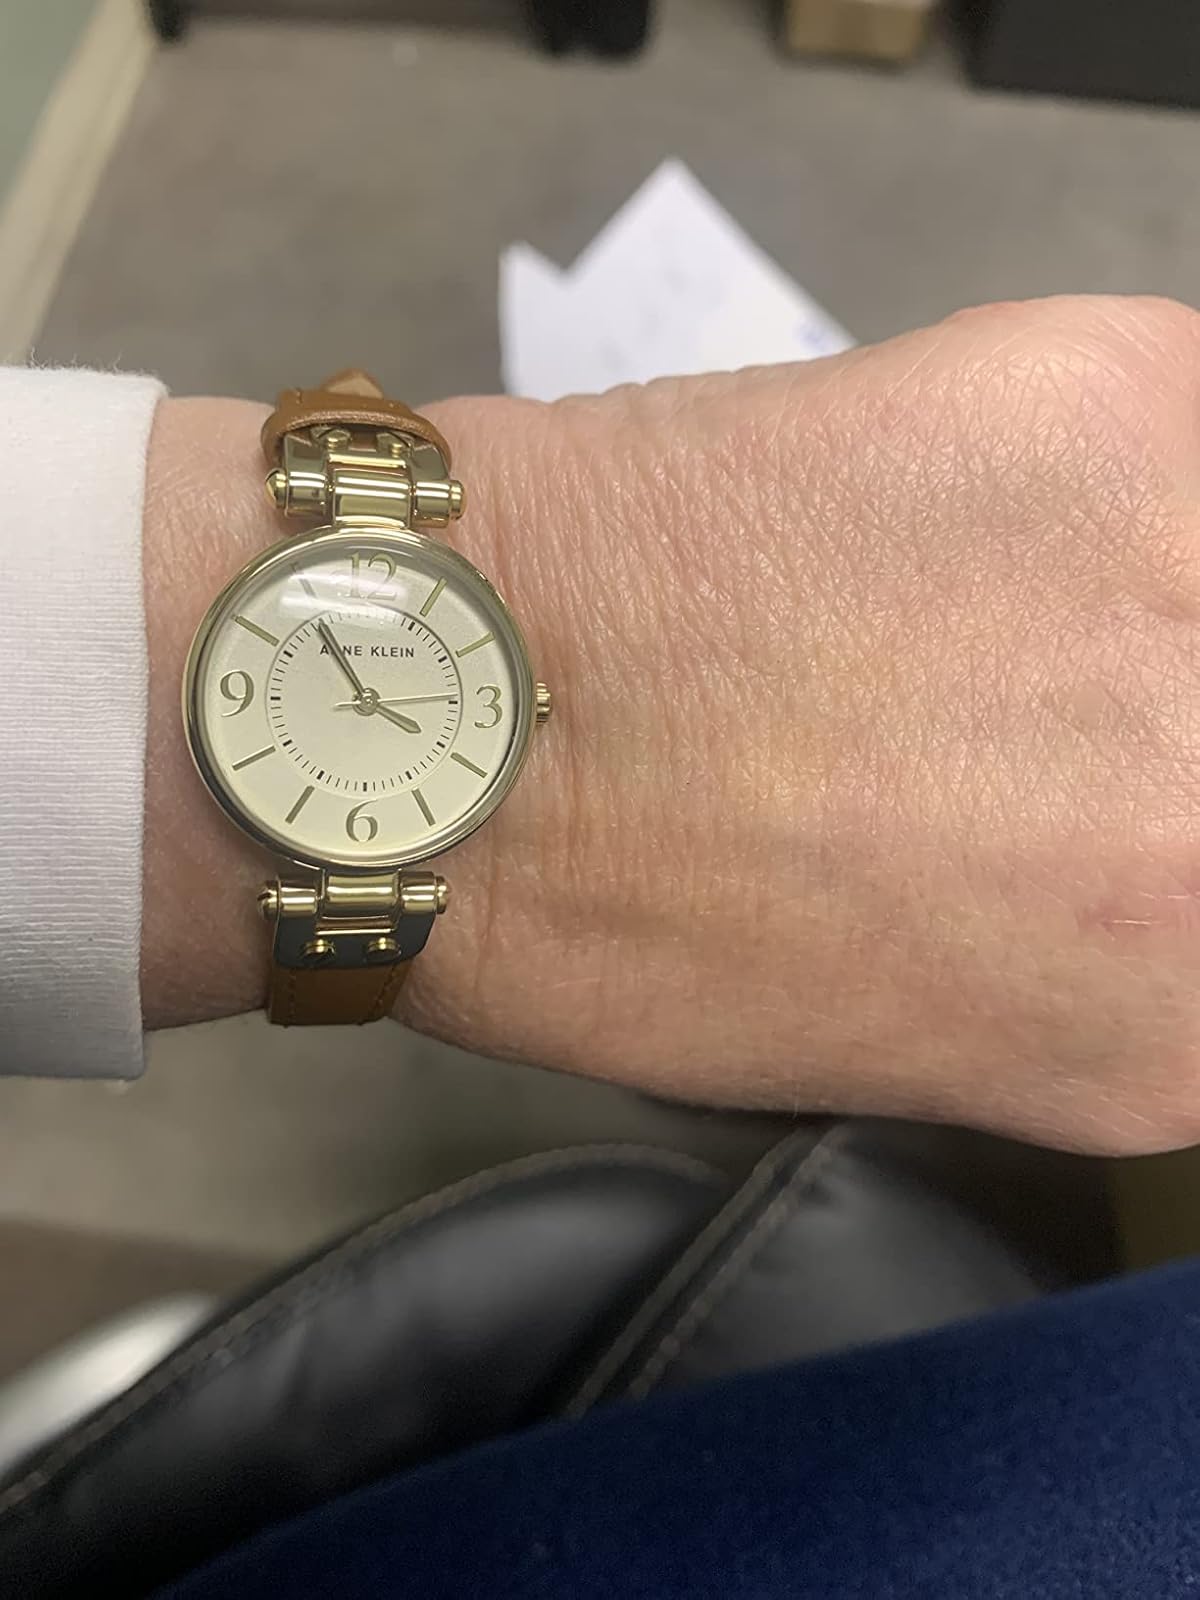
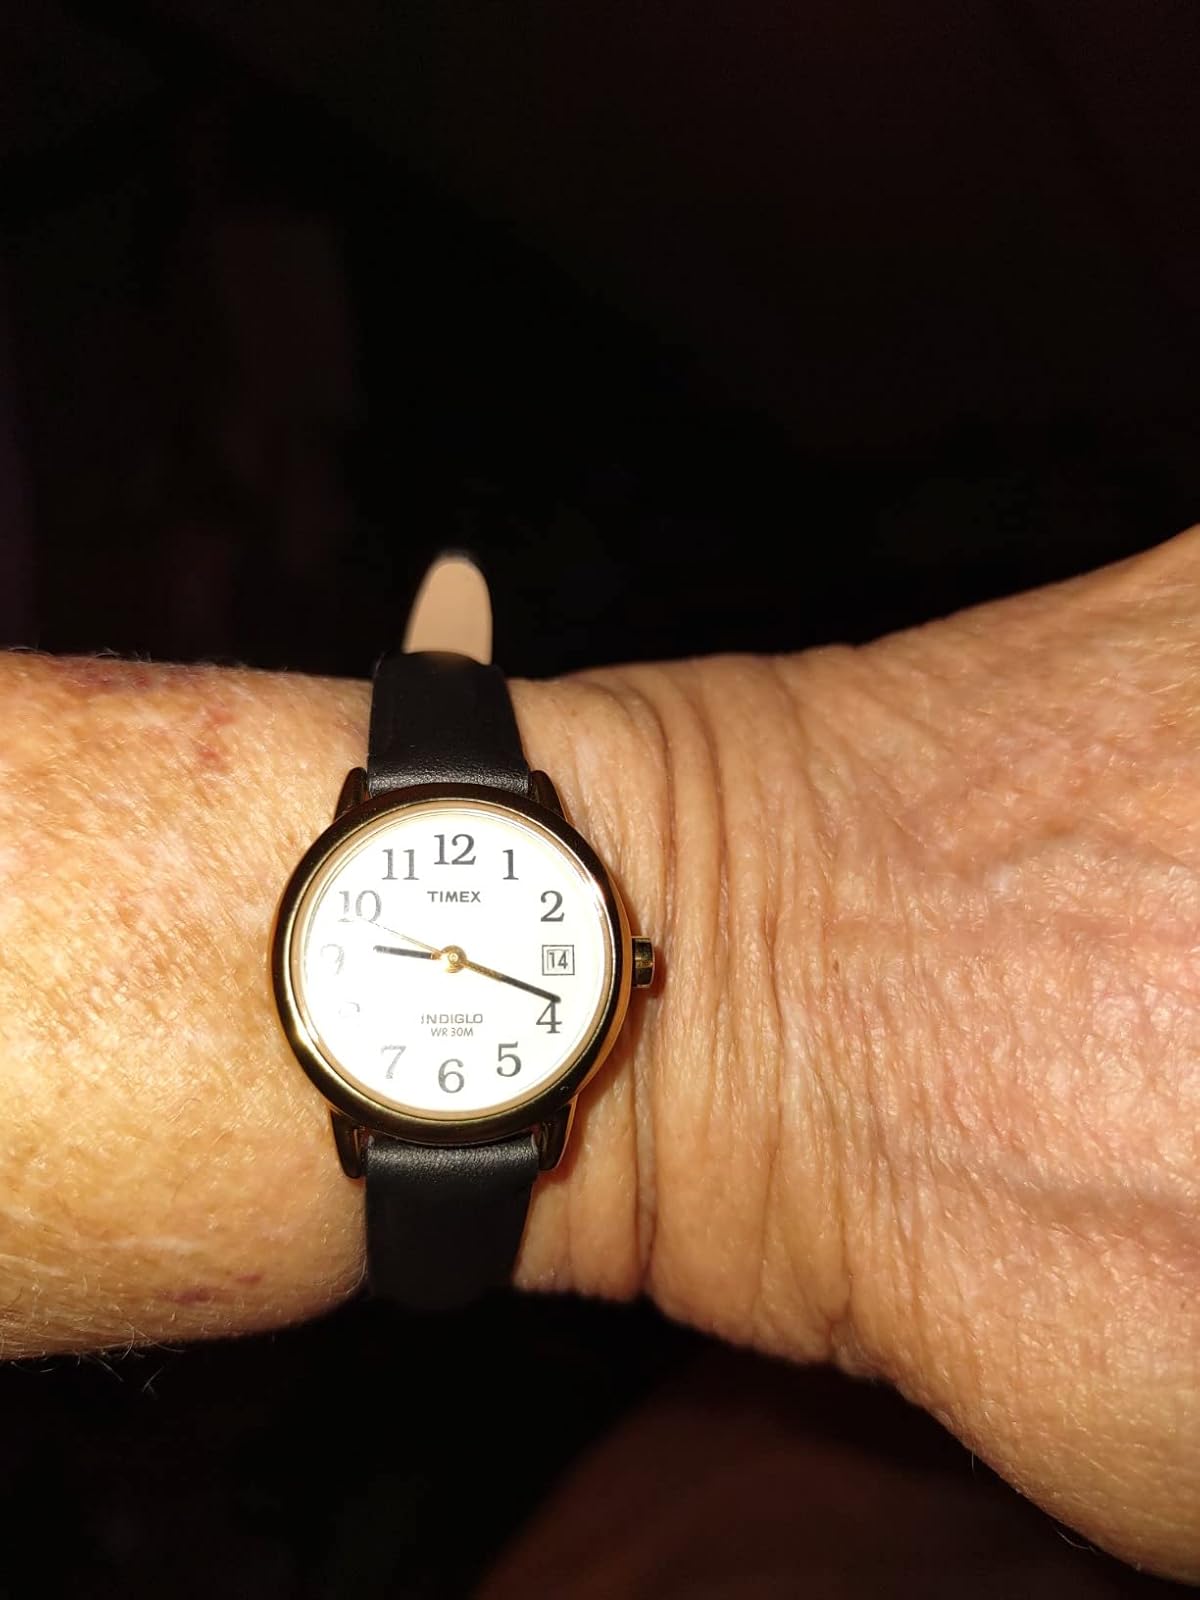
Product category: accessories_watch
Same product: no